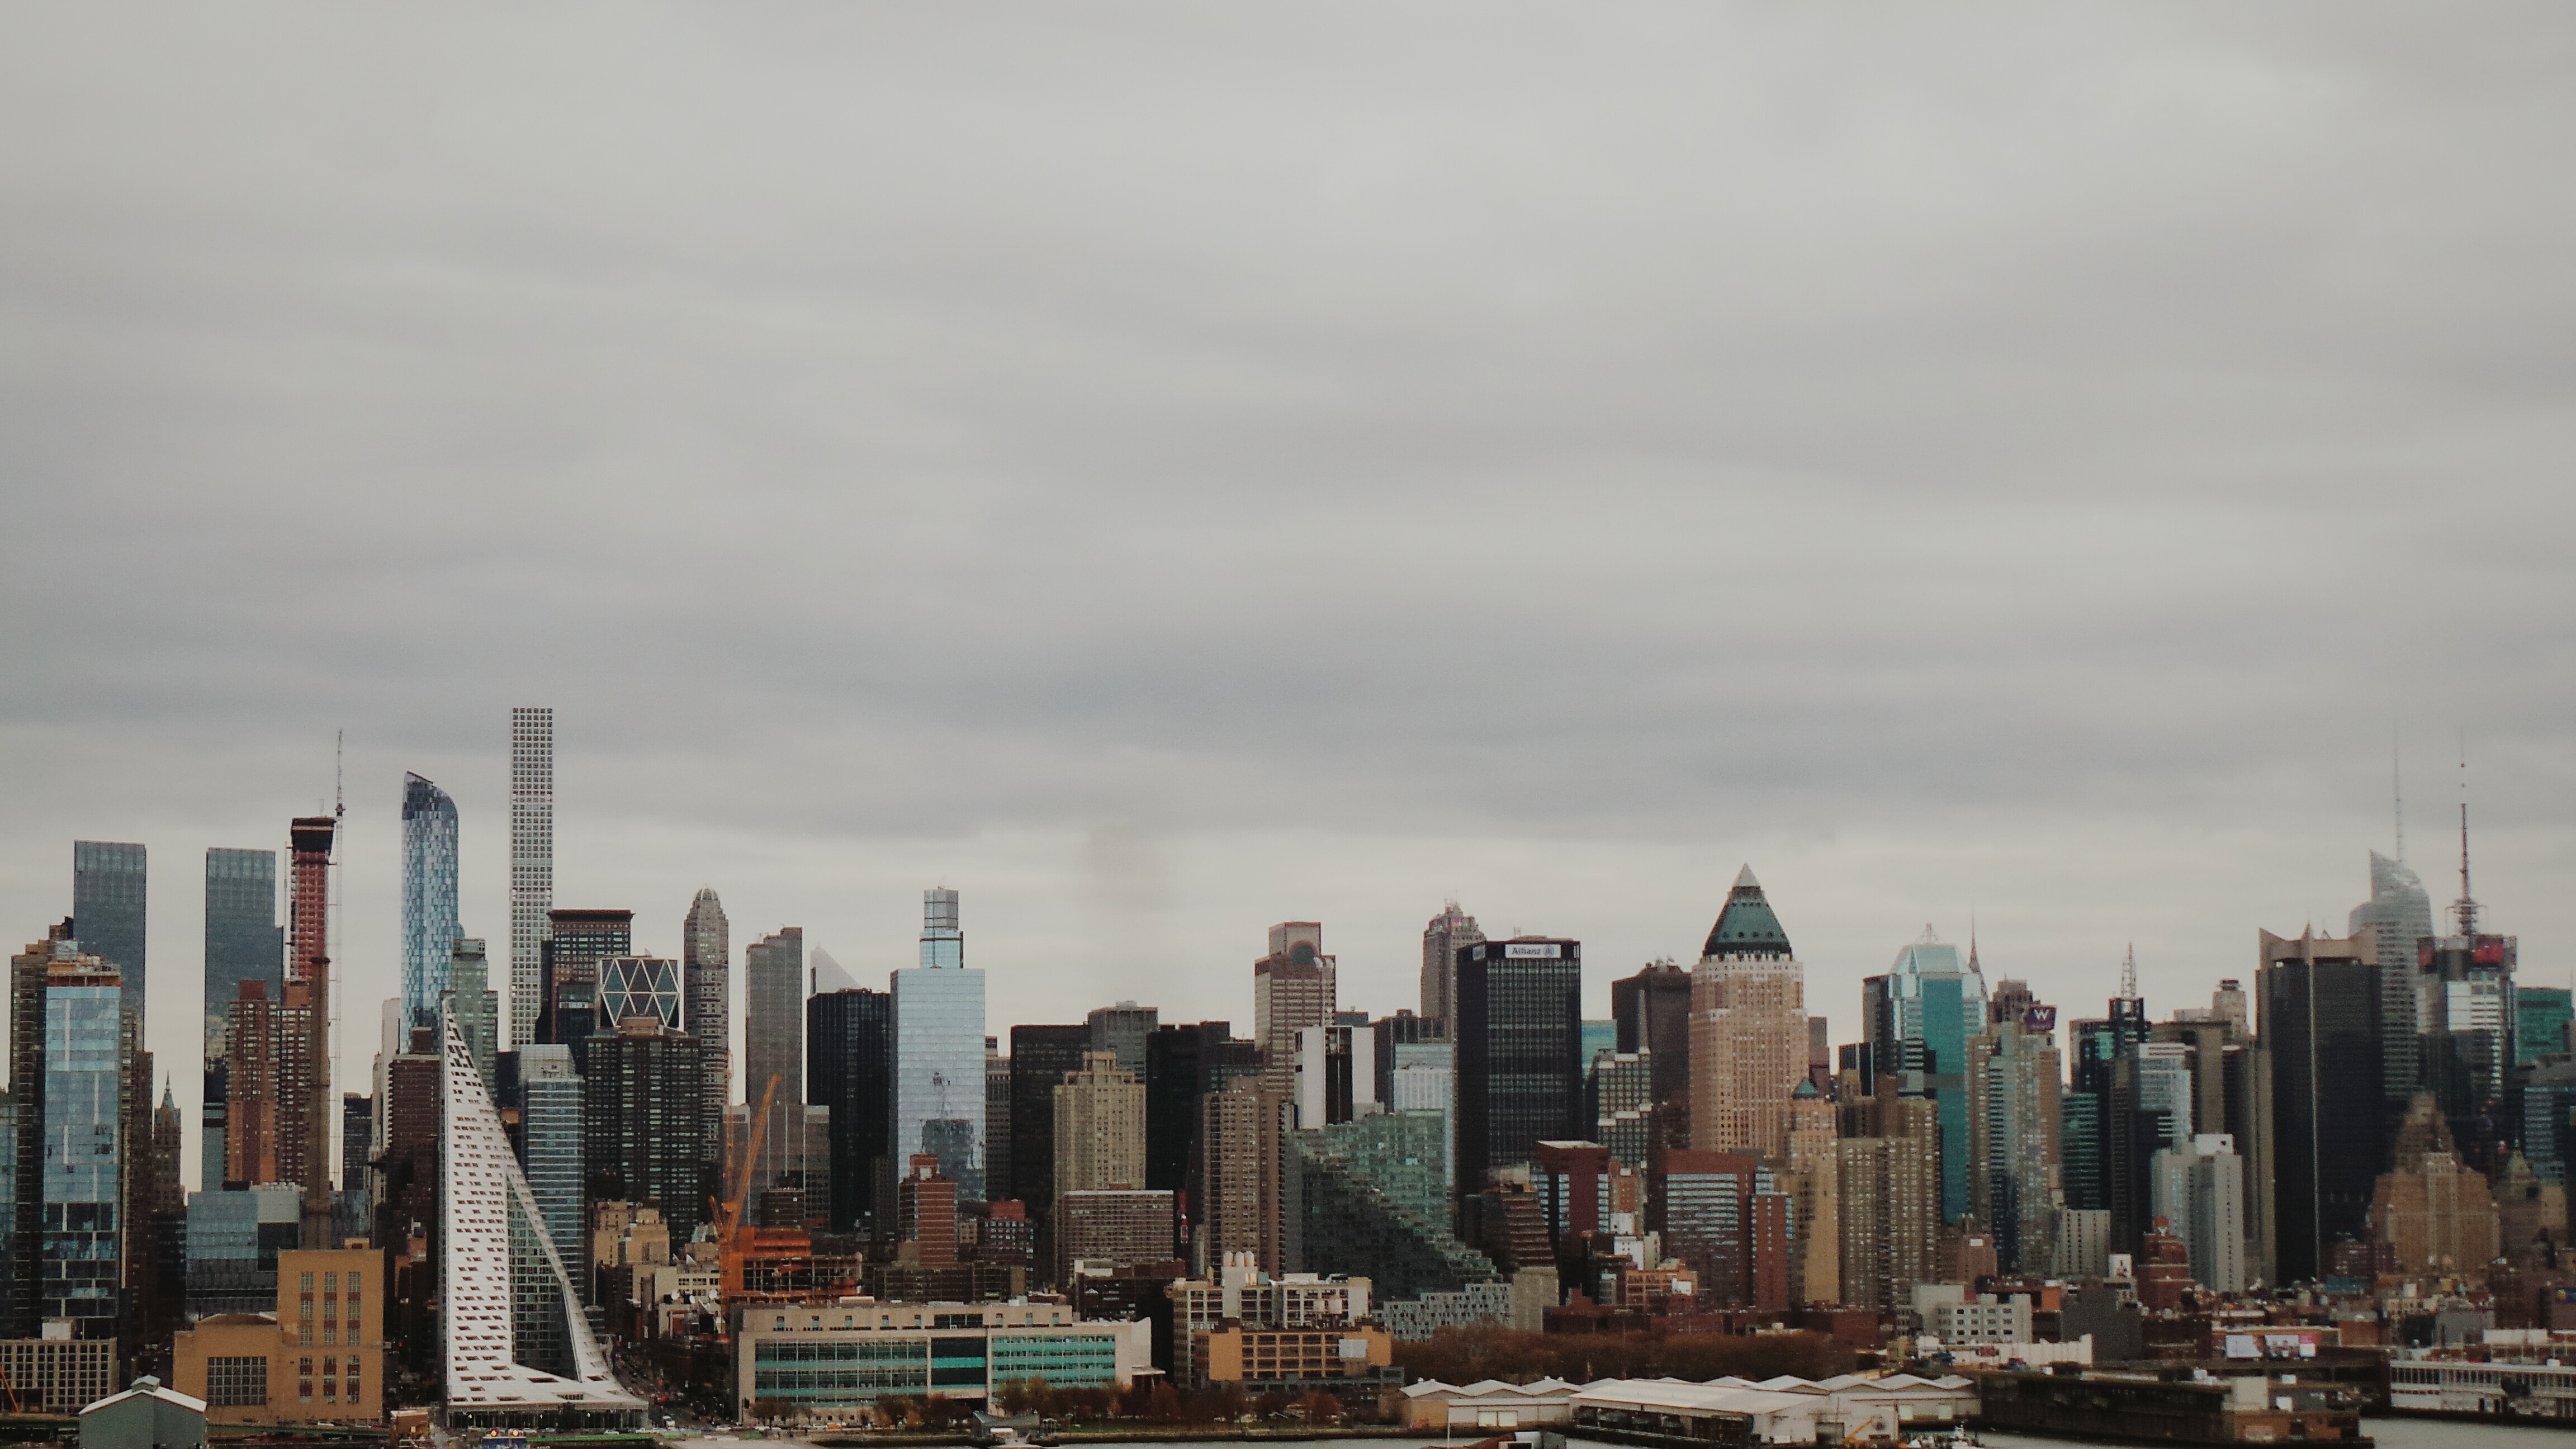
horizon, skyline, city, skyscraper, cityscape, panorama, downtown, tower block, metropolis, urban area, residential area, geographical feature, human settlement, metropolitan area